Monheim, Bavaria

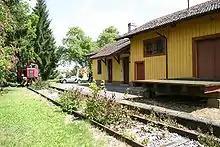
The old railway station

Monheim lies on the "Bundesstrasse 2", the "Federal Road No. 2". The "B2" used to go straight through town until a bypass was built in the early 1990s. The road from Neuburg to Nördlingen, which passes through the outskirts of Monheim, is not a Federal road.